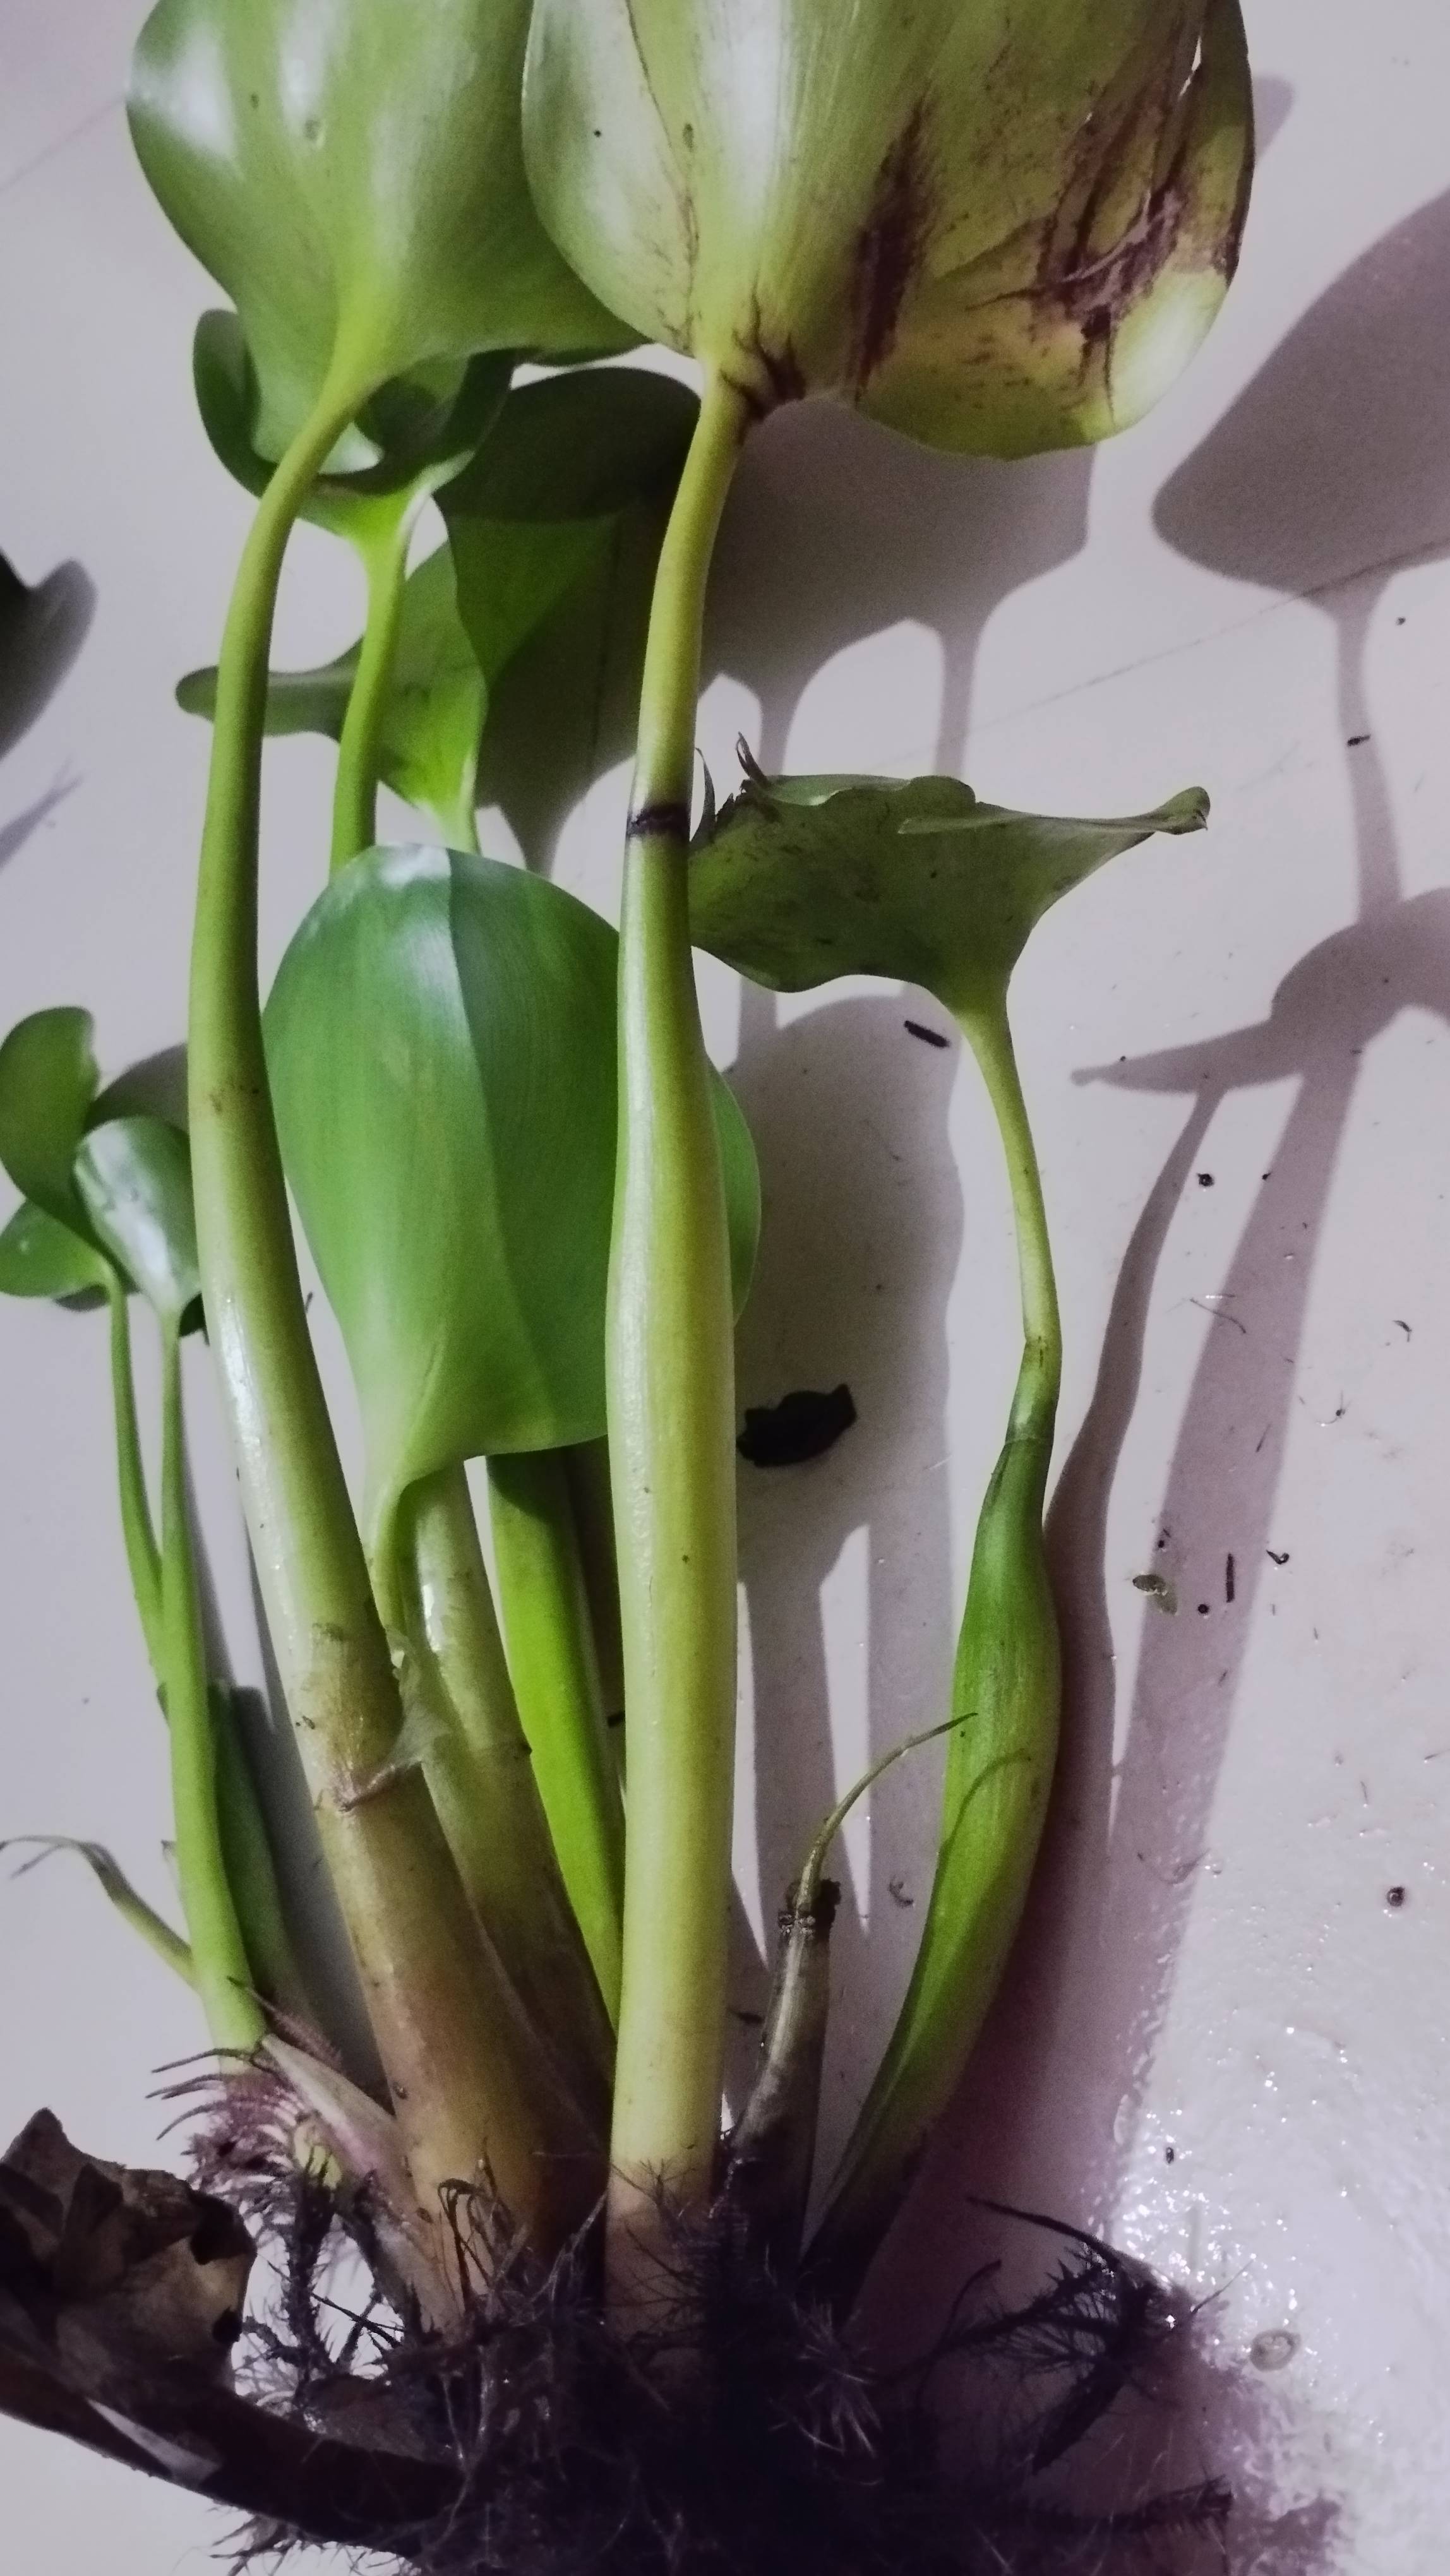
Species: Common Water Hyacinth (Eichornia crassipes)